A Returner's Magic Should Be Special

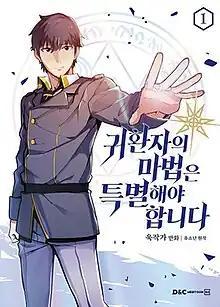
Cover of the first volume of the manhwa adaptation

A Returner's Magic Should Be Special is a South Korean web novel written by Usonan. It was serialized in Kakao's digital comic and fiction platform KakaoPage from September 2016 to August 2019. A webtoon adaptation was first serialized in KakaoPage in May 2018, and is illustrated by Wookjakga. An anime television series adaptation produced by Arvo Animation aired from October to December 2023. A second season has been announced.